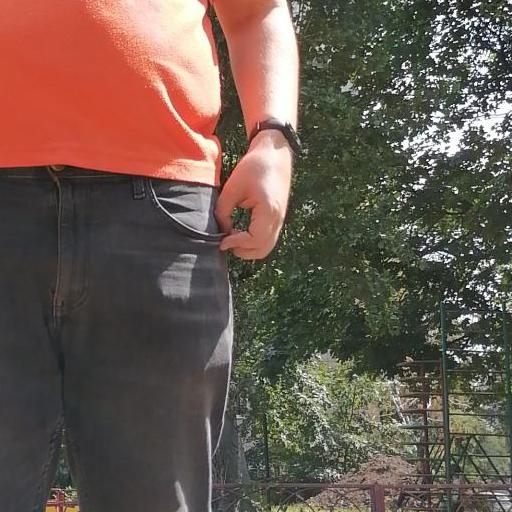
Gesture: no_gesture